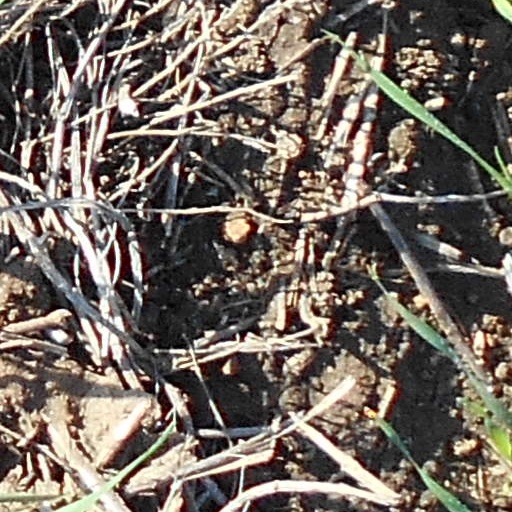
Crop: wheat